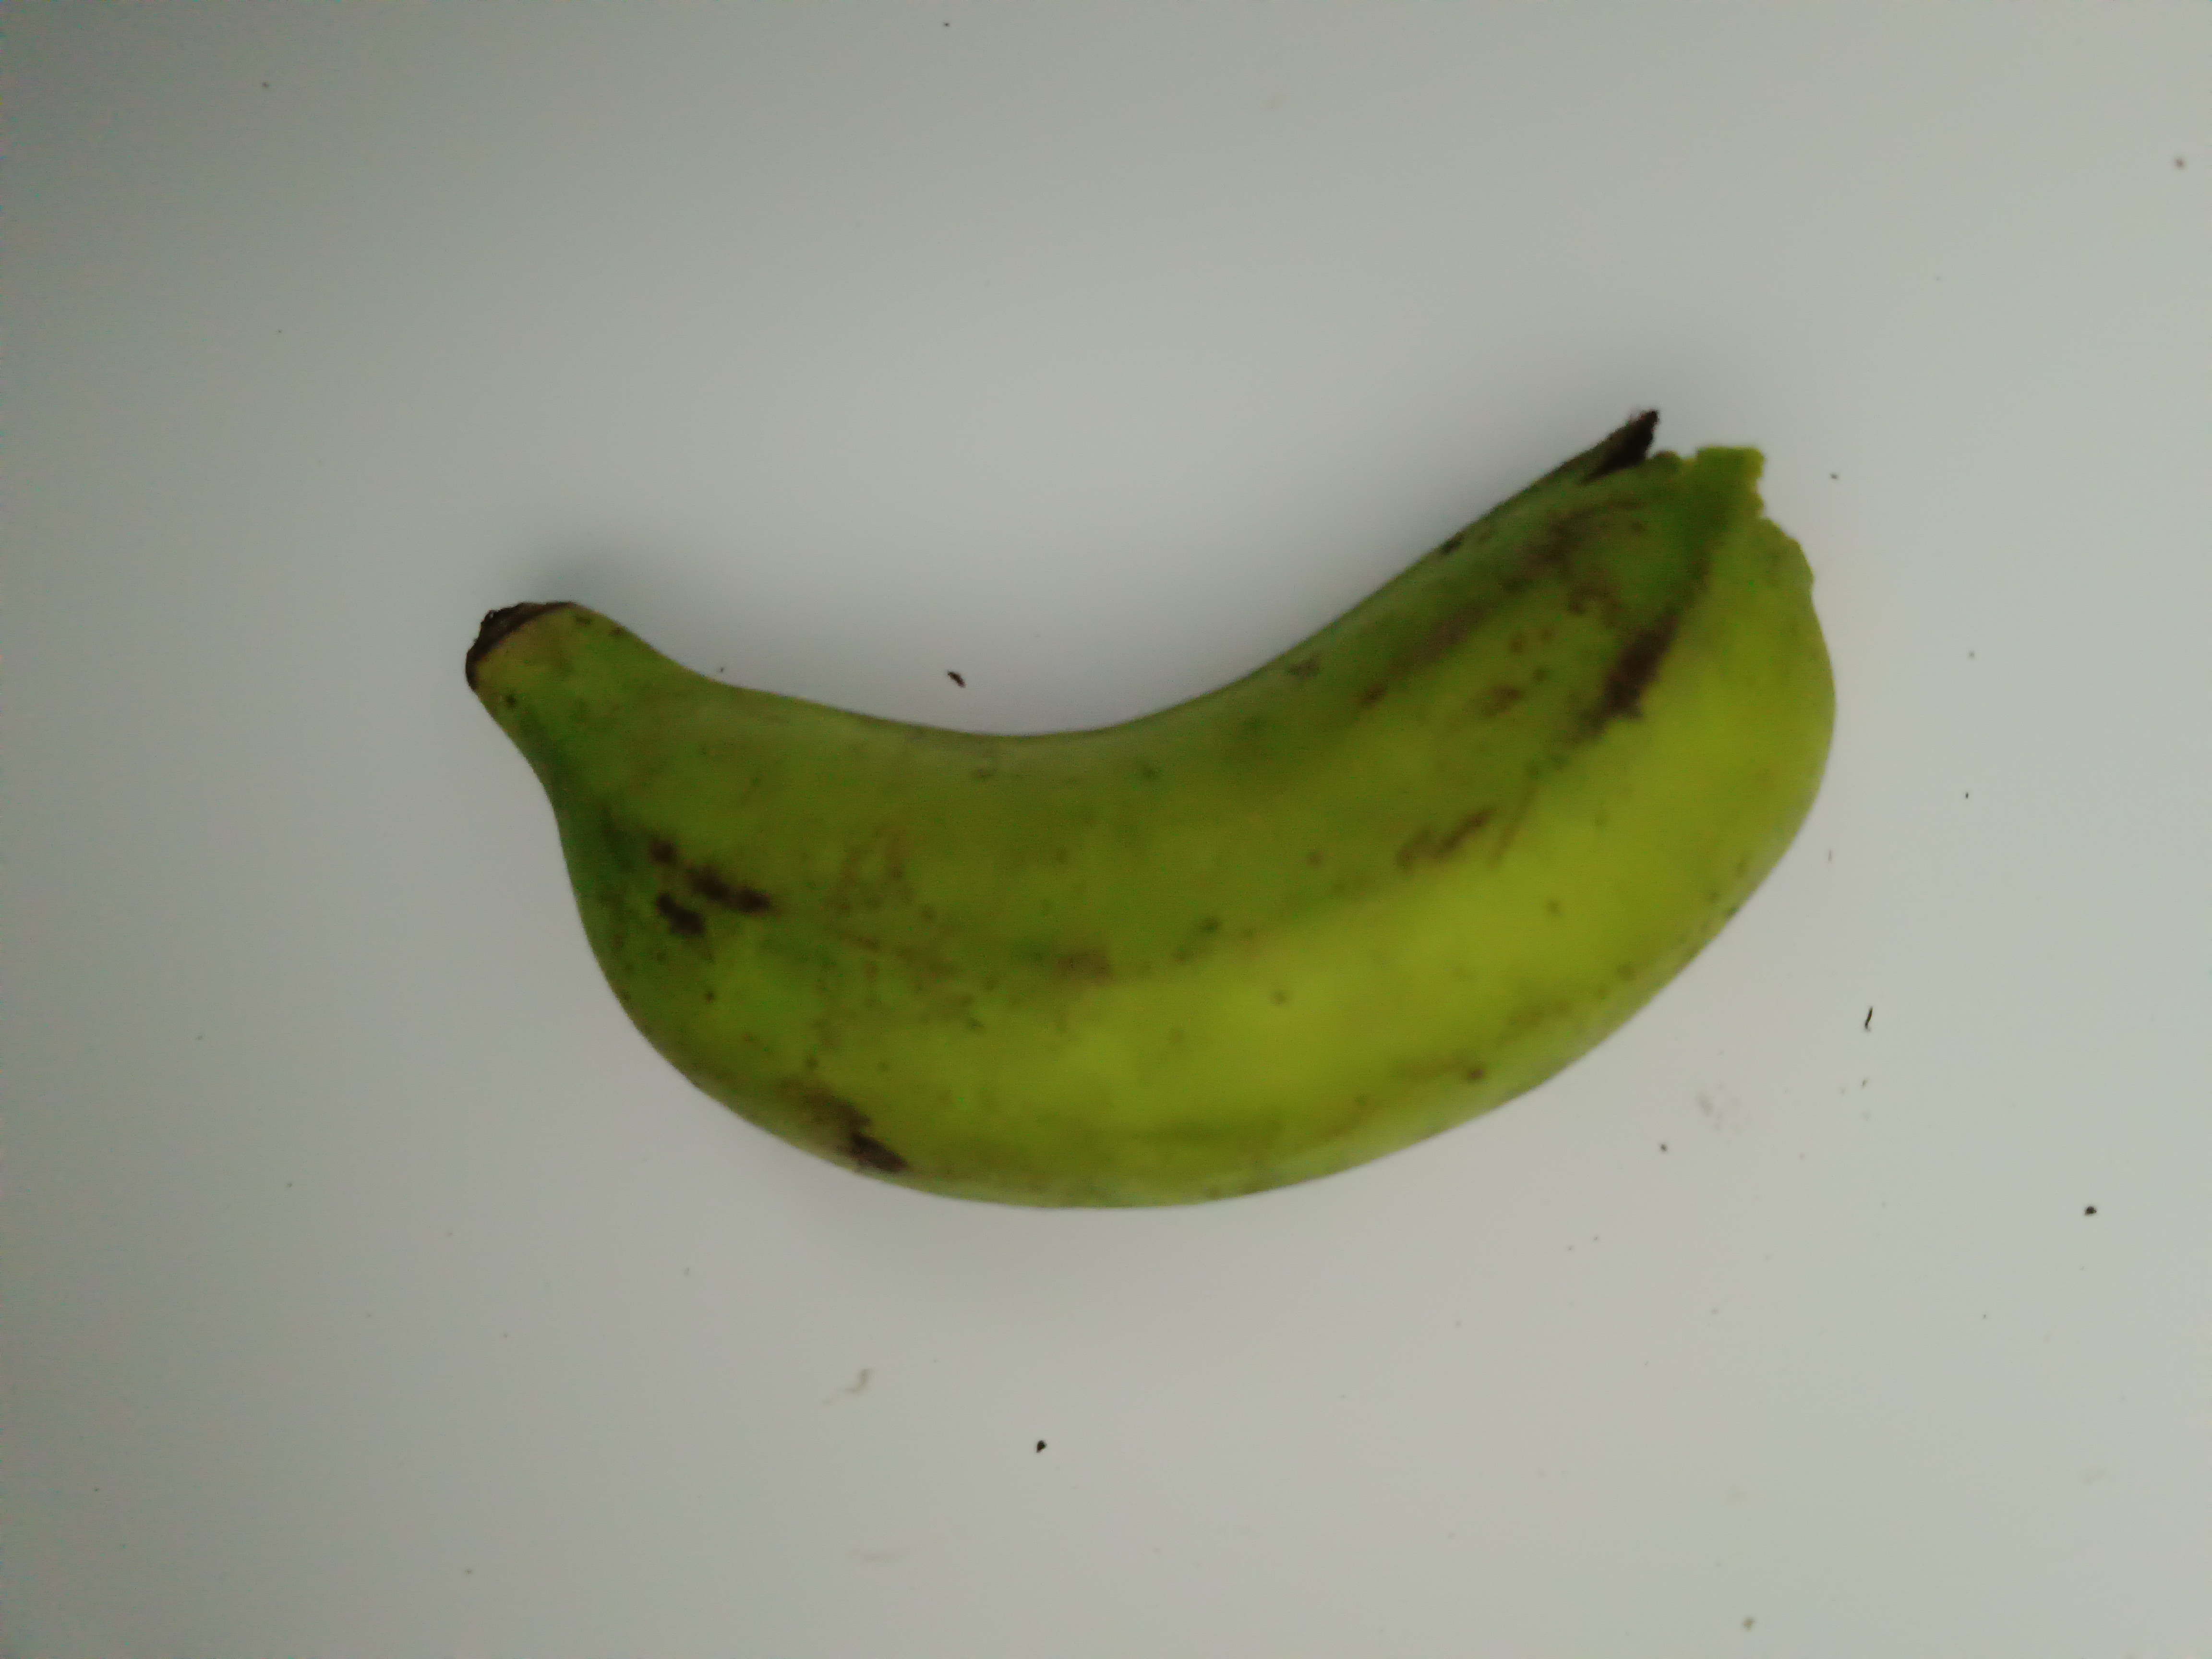
Banana variety: Shobri